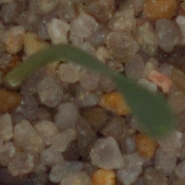
Label: common_wheat